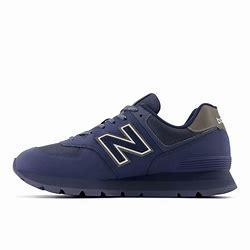
Brand: New
Model: Balance New Balance 574 Series